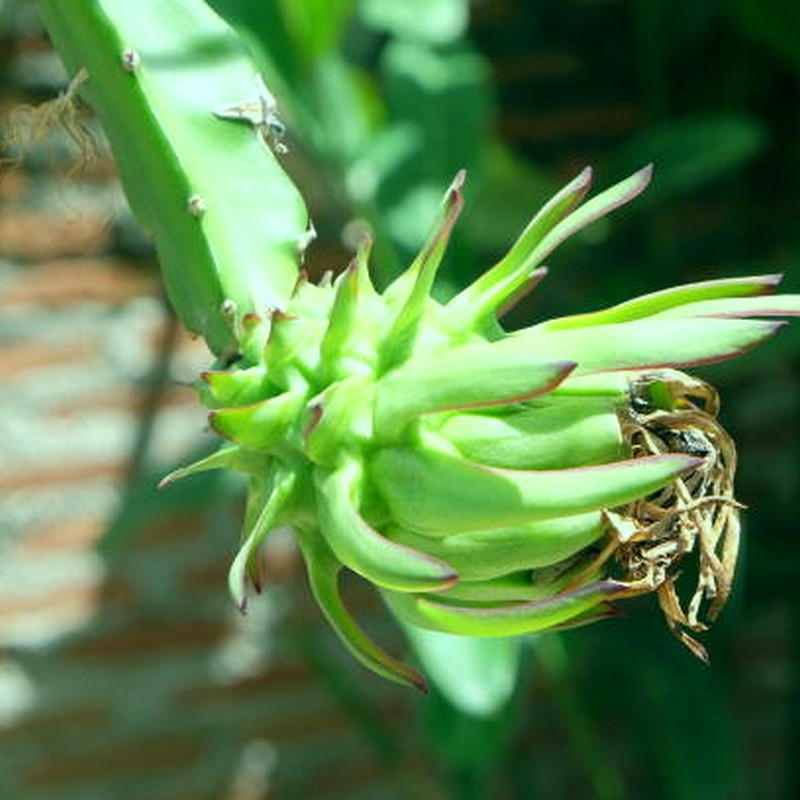
Label: Immature Dragon Fruit